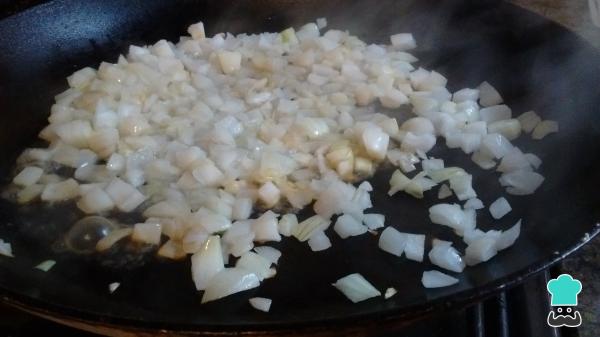
Para empezar con la receta de las empanadas de jamón, queso y cebolla, primero carameliza la cebolla con sus propios azúcares. Para ello, pélala y pícala en cubos pequeños. A continuación, saltéala en una sartén a fuego máximo con 1 cucharadita de aceite hasta que empiece a transparentarse. En ese momento, baja el fuego al medio y agrega 1 cucharada de agua caliente junto con la parte blanca del verdeo, también picada. Repite este procedimiento cada vez que se sequen teniendo en cuenta que, cuantas más veces lo hagas, más dulce quedará.Truco: reemplaza las últimas cucharadas de agua por vino blanco para proporcionar más sabor a tu salteado.